Hunter Valley cannabis infestation

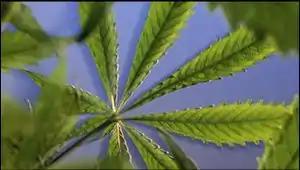
A "Cannabis sativa" plant

The Hunter Valley cannabis outbreak was an infestation of "Cannabis sativa" plants in the Hunter Valley in New South Wales, Australia, in the 1960s. At its peak, the infestation covered about . It took nine years for the Government of New South Wales to eradicate it.